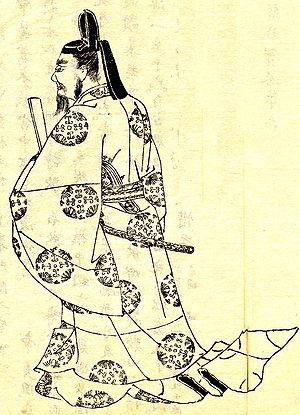
La cérémonie de la majorité est une cérémonie traditionnelle qui existe dans plusieurs pays d'Asie.
Fujiwara no Michinaga est un membre du clan japonais des Fujiwara. Il est le quatrième ou cinquième fils de Fujiwara no Kaneie, le troisième par Fujiwara no Tokihime.